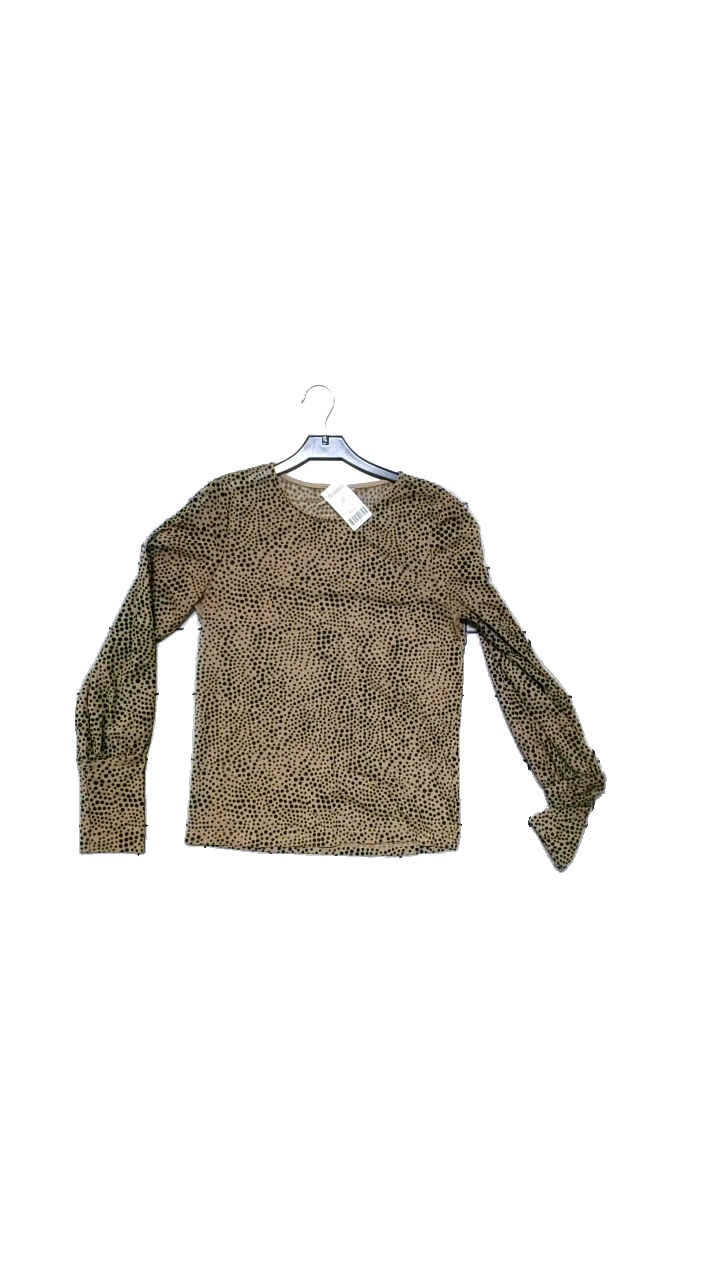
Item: Sweater (Ladies)
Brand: Missing
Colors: Brown, Black
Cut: Regular
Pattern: Dots
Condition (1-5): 4
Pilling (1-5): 5
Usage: Reuse
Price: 50-100